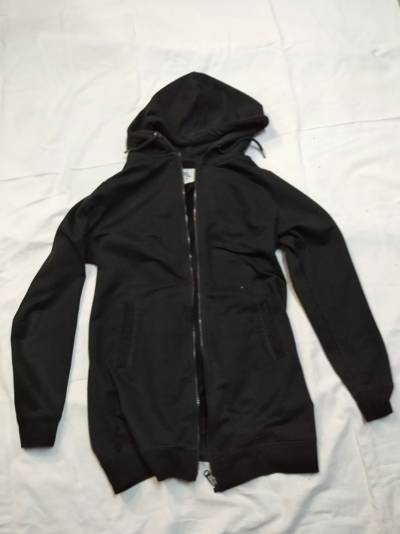
Waste category: clothes